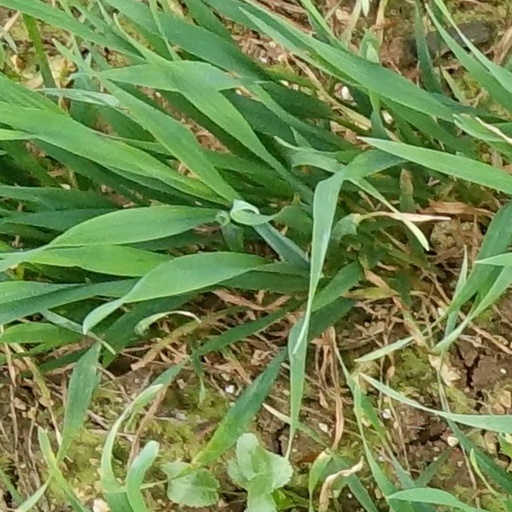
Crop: wheat